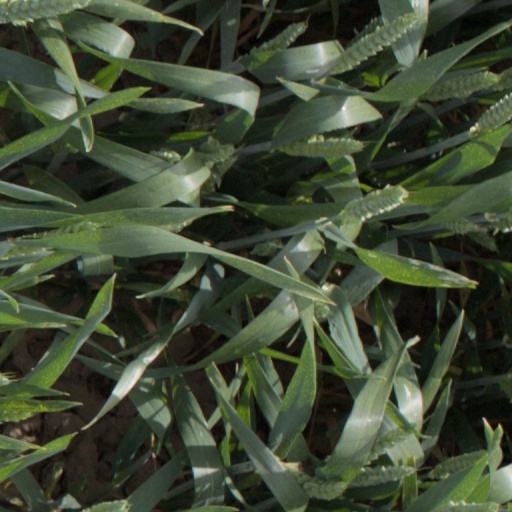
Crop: wheat